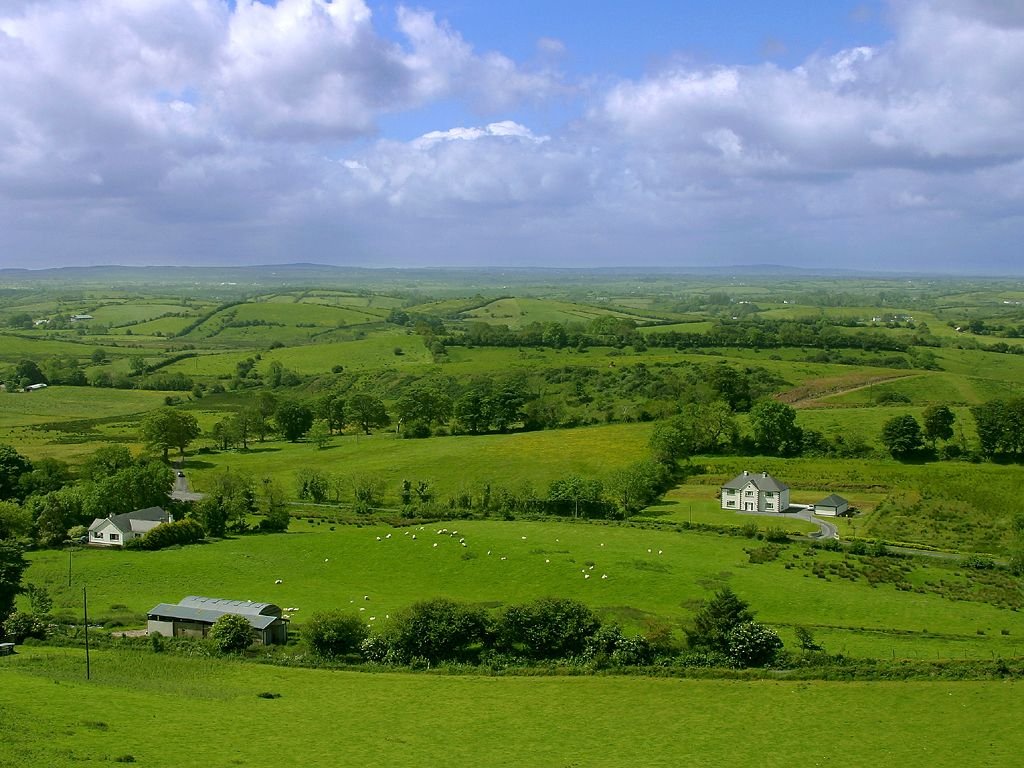
landscape, tree, nature, grass, mountain, cloud, sky, field, farm, meadow, prairie, hill, valley, mountain range, green, pasture, blue, agriculture, juicy, highland, plain, fields, grassland, shrubs, plateau, ireland, fell, habitat, ecosystem, rural area, reported, aerial photography, natural environment, geographical feature, mountainous landforms